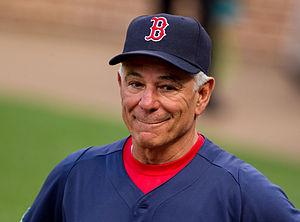
Robert John Valentine est un joueur d'utilité ayant joué à différentes positions pour cinq équipes des Ligues majeures de baseball de 1969 à 1979.
La saison 2012 des Red Sox de Boston est la 112ᵉ saison en Ligue majeure de baseball pour cette franchise.